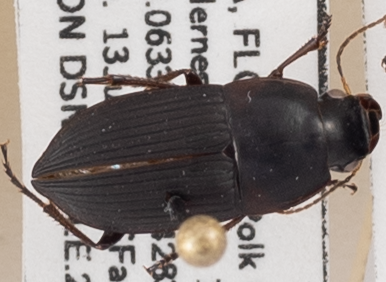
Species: Anisodactylus haplomus
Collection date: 2021-07-13
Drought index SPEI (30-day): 1.16
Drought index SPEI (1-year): -0.184
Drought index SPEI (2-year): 0.44